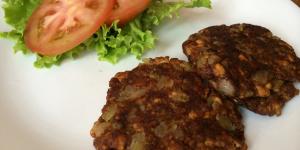
hamburguesas de tofu